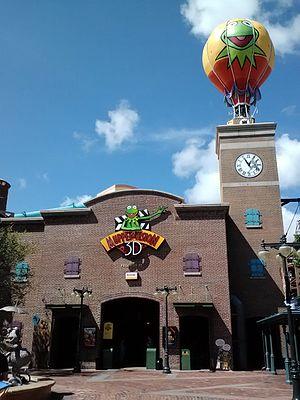
Jim Henson's MuppetVision 3D ou simplement Muppet's Vision 3D est une attraction du parc Disney's Hollywood Studios, situé à Walt Disney World Resort en Floride et une ancienne attraction de Disney California Adventure situé à Anaheim en Californie.